Ludwigsburg Palace

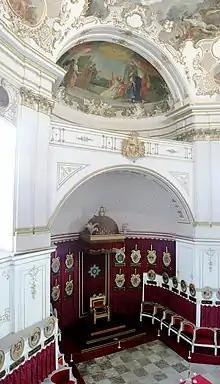
King Frederick I's throne in the Ordenskapelle

The first structure of the eastern wing is the Riesenbau (Giants' building), built by Johann Friedrich Nette in 1712–13. The vestibule, decorated by Andreas Quittainer and Colomba, prominently features two sphinxes and four giants as the atlases under the staircase to the "beletage". Originally, these stairs led up to a room for the Hunting Order, which was segregated into residences from 1720 to 1723. Ahead of the giants is a statue of Minerva, and the frescoes on the ceiling above the staircase show Justitia and Fortitudo, the four seasons, and the four classical elements. In 1810, the rooms on the "beletage" were remodeled in the Neoclassical style, but they were restored to the Baroque style and opened as a museum in the 1950s. The apartments of Frederick Louis and Charles Alexander were decorated by Frisoni and Colomba, but Charles Alexander's apartment also features a landscape painting by Adolf Friedrich Harper.